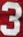
Number: 3